HMAS Yarra (D79)

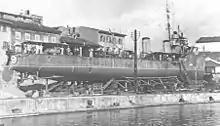
"Yarra" undergoing a drydocking at Livorno in 1917

On 6 March 1919, "Yarra" sailed for home, in company with several other Australian ships. "Yarra" and "Parramatta" ran out of fuel on 26 April, less than a day out from Darwin, and had to be towed into port by "Warrego". The destroyer was placed into reserve then recommission on five occasions between 1919 and 1928, with most of her operations facilitating the training of naval reservists.